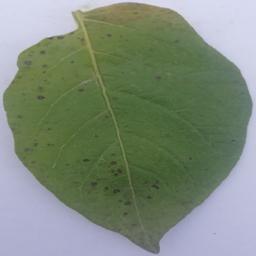
Etiqueta: Tizon_Temprano